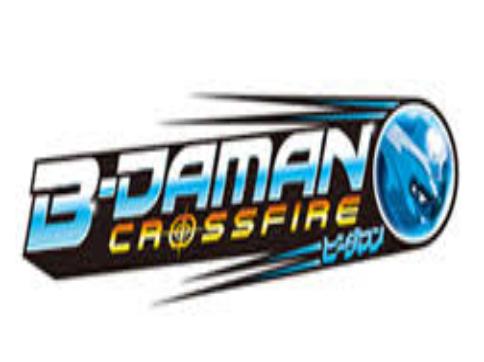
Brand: B-Daman
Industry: Leisure